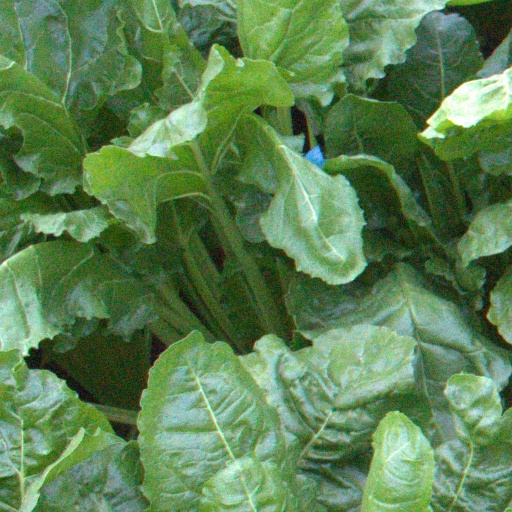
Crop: sugar beet